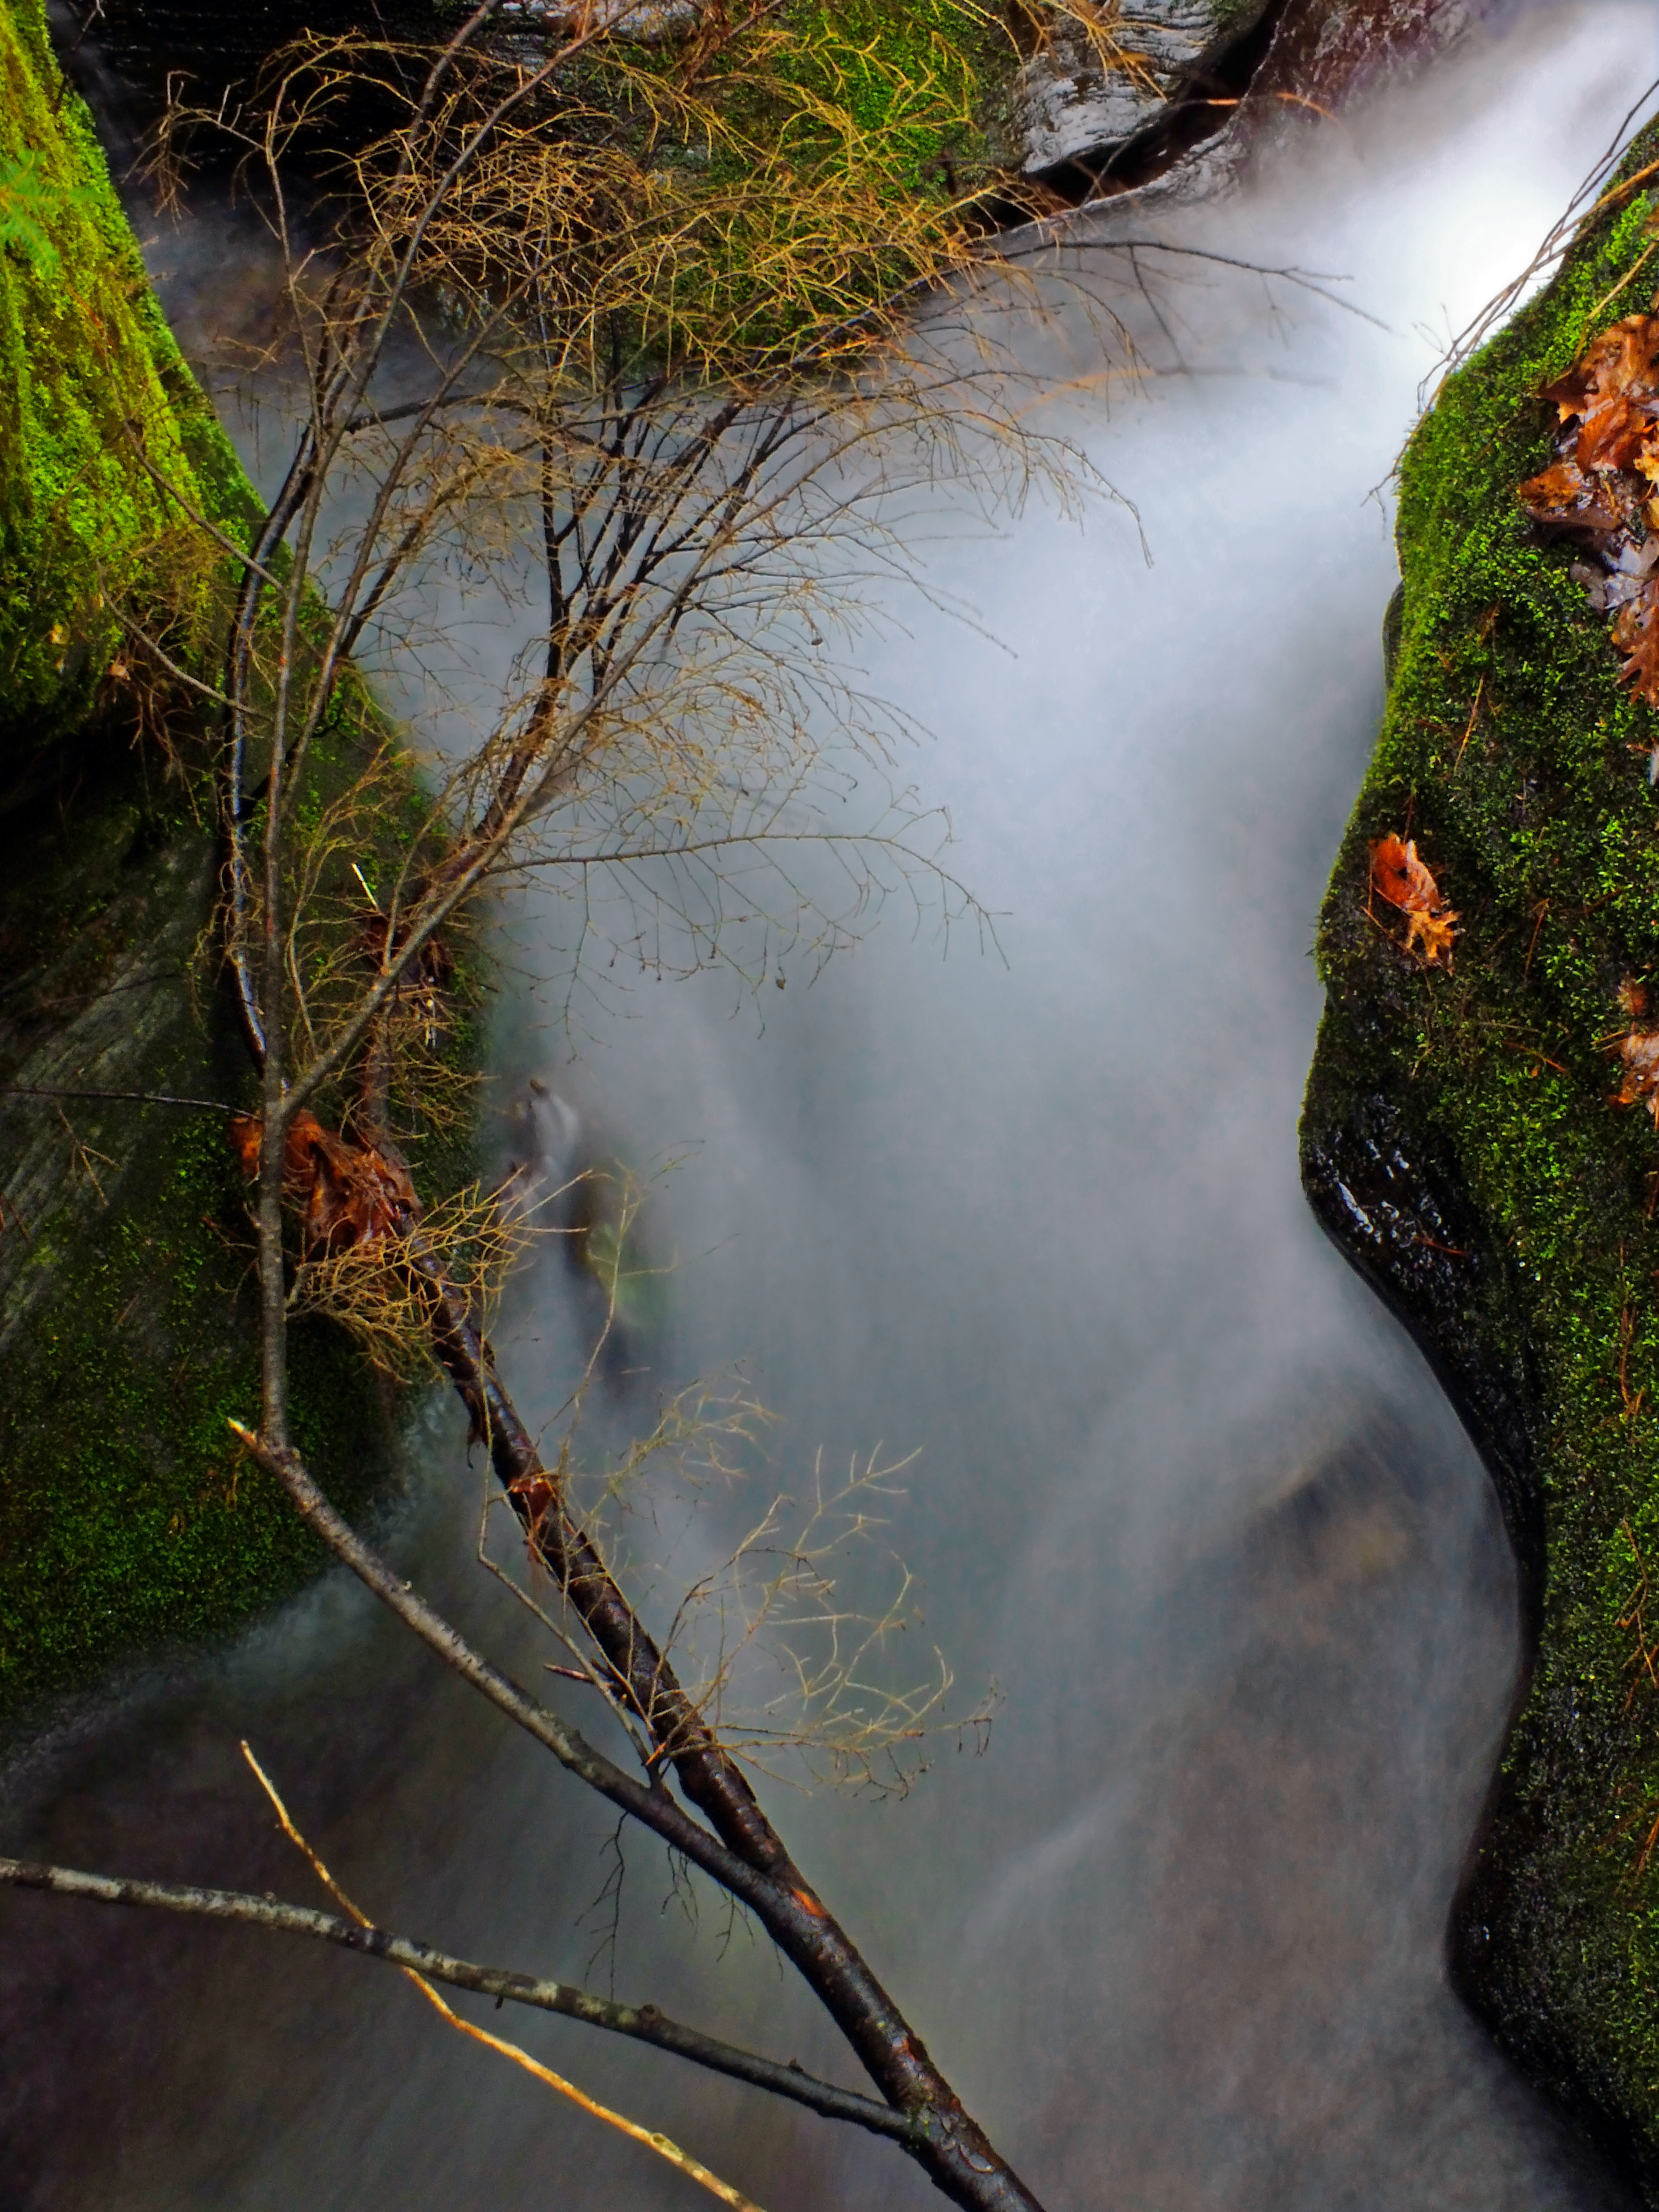
tree, water, nature, forest, grass, rock, creek, branch, winter, leaf, river, pond, stream, green, reflection, autumn, season, creativecommons, tiadaghtonstateforest, pennsylvaniawilds, lycomingcounty, cascades, pennsylvania, goldeneagletrail, chute, bonnellrun, habitat